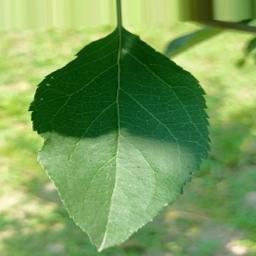
Label: Healthy